Samantha Futerman

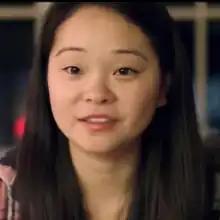

Samantha Futerman (born Ra-Hee Chung) is a South Korean-born American actress, writer, director, and activist. She is known for her supporting role in the drama film "Memoirs of a Geisha", set in Japan around World War II. She is also known for her self-made documentary film "Twinsters", about how she discovered the identical twin sister she was not aware she had through Facebook and their journey after the truth is revealed.